Park Hotel (Columbus, Ohio)

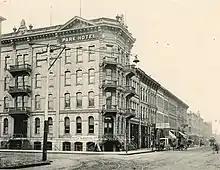
Circa 1889

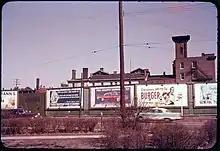
Remaining hotel structure by March 1957, facing east

The building stood at the northwest corner of North High Street and Goodale Street. It was two blocks north of Union Depot. It was designed in an Italianate style, popular at the time. The original portion of the building measured at its front and in depth, with varying heights; some sections were three to four stories, and a tower mearued 75 feet tall. It had a large entrance hall, two stories in height. Other rooms in the school building included classrooms, lecture rooms, a library, laboratory, and halls with libraries for three literary societies: the Clio, the Hermann, and the Germania.